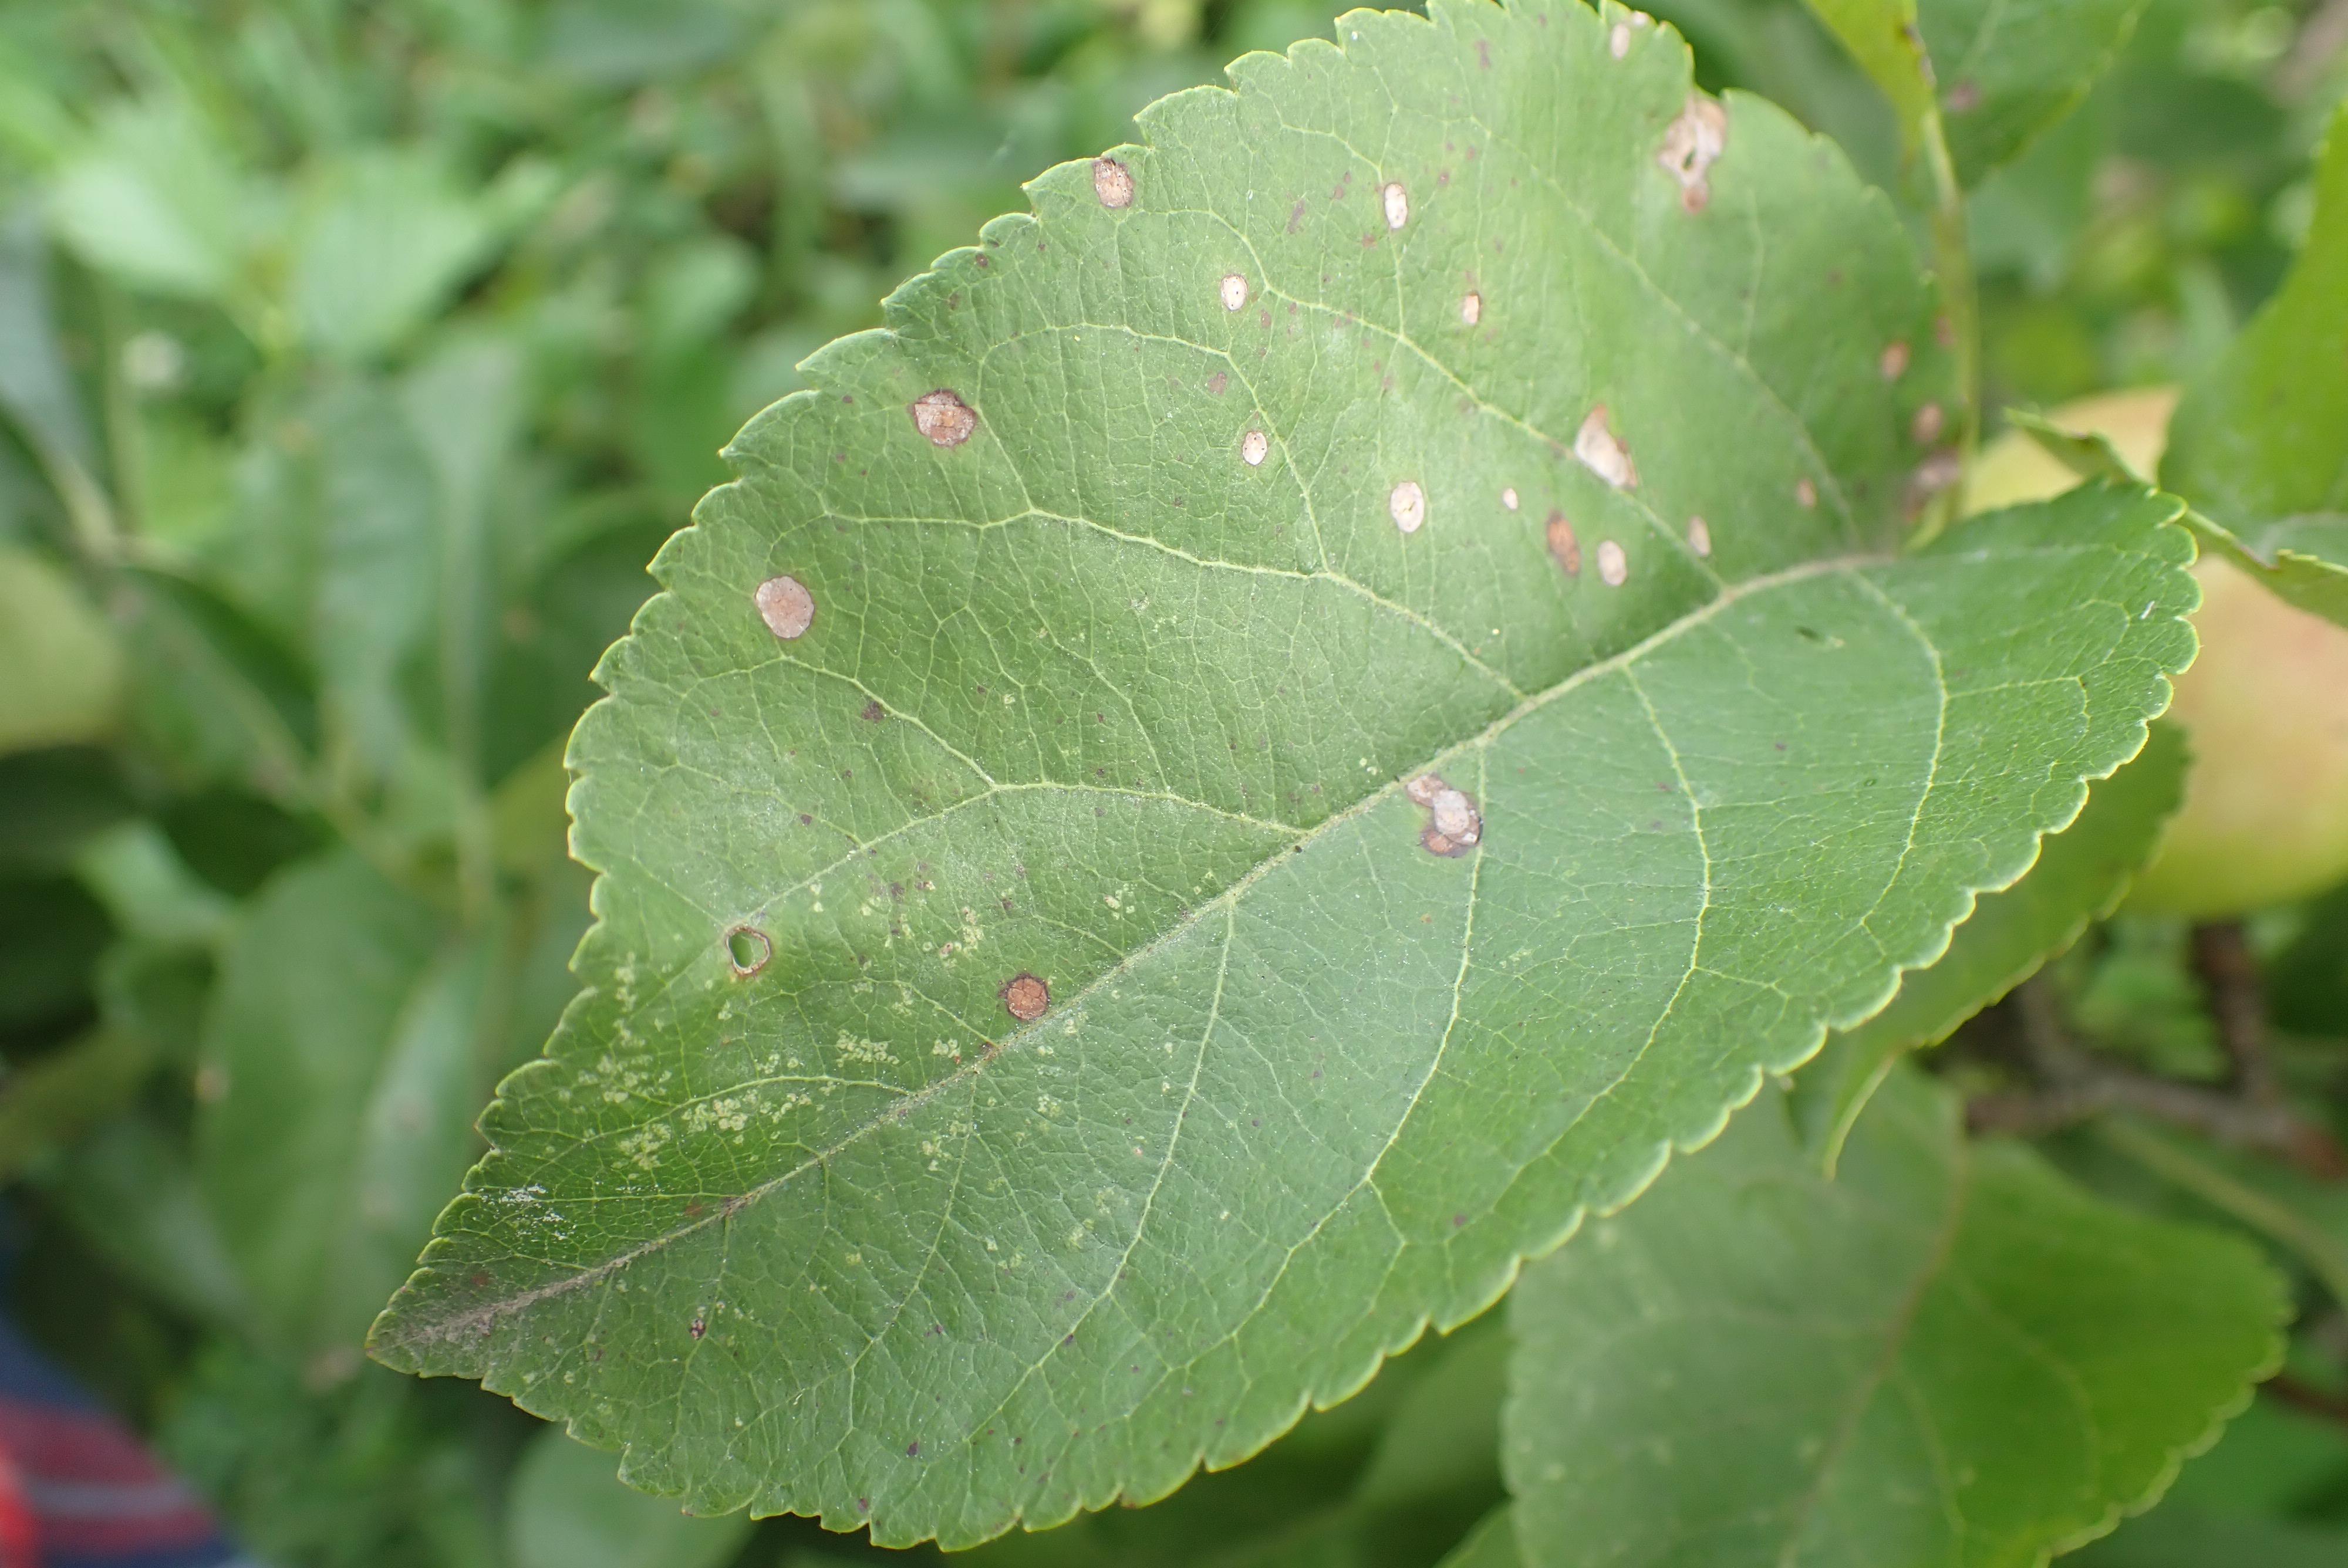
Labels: frog_eye_leaf_spot